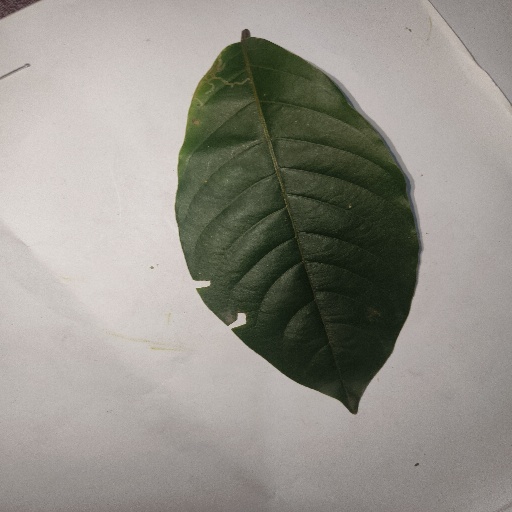
Species: HariTaki
Leaf condition: Bacterial Spot